Vehicle registration plates of the Cook Islands

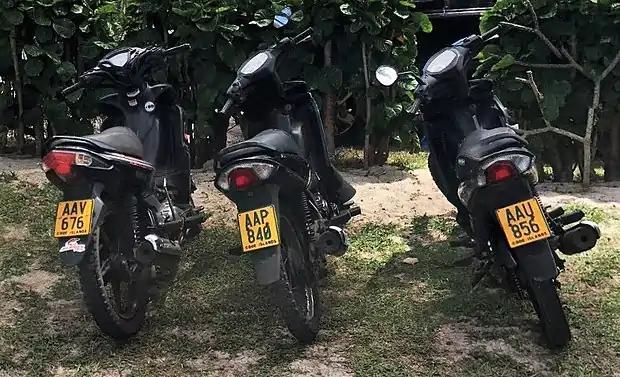
Cook Islands motorcycle license plates

The Cook Islands requires its residents to register their motor vehicles and display vehicle registration plates. Current plates are Australian standard , and use Australian and New Zealand stamping dies, as zeroes now have a slash through them (e.g. 52Ø9, 128Ø7).